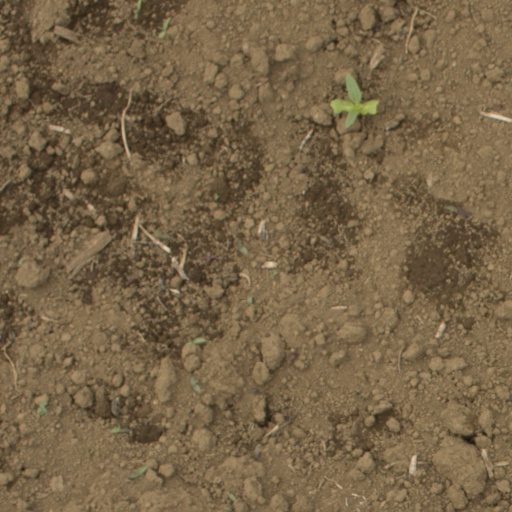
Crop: Jerusalem artichoke